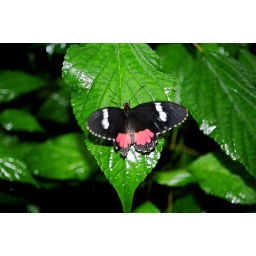
A black and white and red-on-the-tail butterfly in Costa Rica